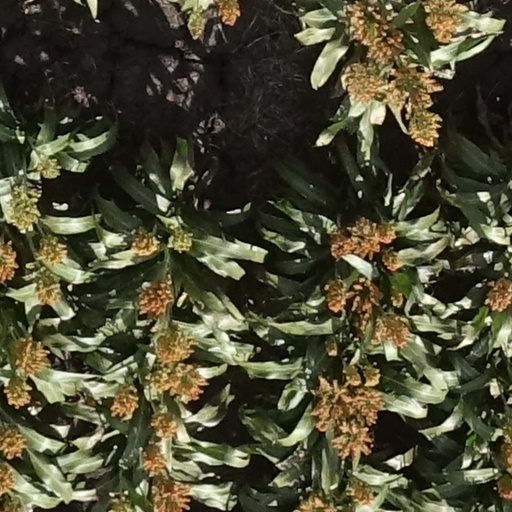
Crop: sorghum